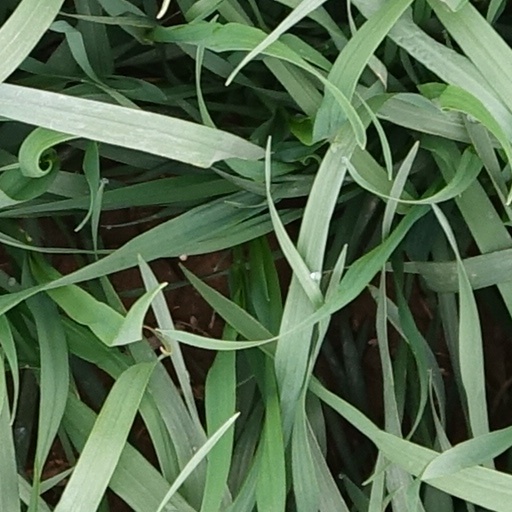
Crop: wheat